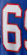
Number: 6